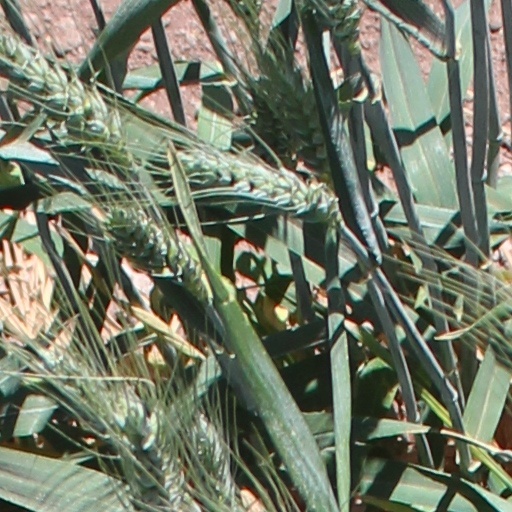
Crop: wheat